Konstantinovka, Amur Oblast

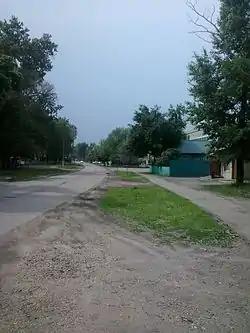
Lenin street in Konstantinovka

Konstantinovka is a rural locality (a selo) and the administrative center of Konstantinovsky District of Amur Oblast, Russia. Population: